William Fitts Ryan

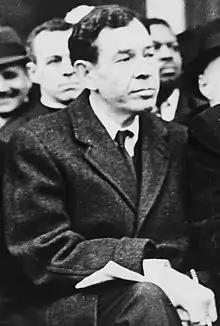

William Fitts Ryan (June 28, 1922 – September 17, 1972) was an American lawyer and politician. He served as a representative from New York in the United States House of Representatives from 1961 until his death from throat cancer in New York City in 1972. He was a member of the Democratic Party.